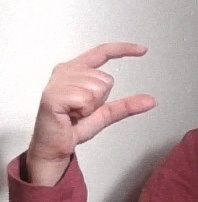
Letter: dal